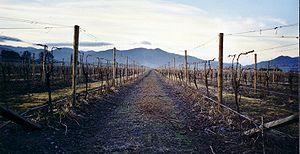
Le sauvignon B est un cépage de vigne français, très répandu en France, aux États-Unis, au Chili, en Afrique du Sud, en Australie et en Nouvelle-Zélande. Il existe une variante à grains roses, le sauvignon gris G. Il présente les mêmes caractères. Les différences mineures concernent une meilleure aptitude à la production de vins moelleux ou liquoreux.
La viticulture est l'activité agricole consistant à cultiver une certaine variété de vigne produisant un fruit pour la consommation humaine : le raisin. Les vignes cultivées en viticulture sont des cultivars de sous-espèces du genre Vitis dénommés cépages.
Les fils releveurs viennent en complément des autres fils pour la réalisation du palissage en viticulture. Ils ont des rôles précis et peuvent être constitués en différents matériaux. Leur choix doit dépendre de plusieurs critères.